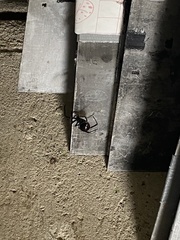
Species: Lactrodectus_hesperus